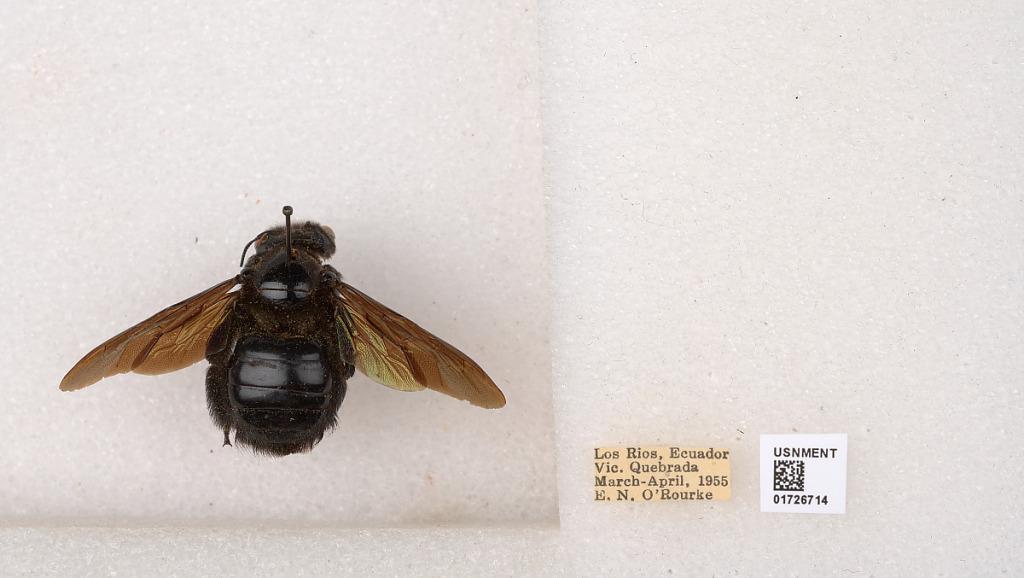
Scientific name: Xylocopa (Neoxylocopa) frontalis (Olivier)
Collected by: E. O'Rourke
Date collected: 1955-3-1
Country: Ecuador
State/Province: Los Rios
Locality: Vic. Quebrada